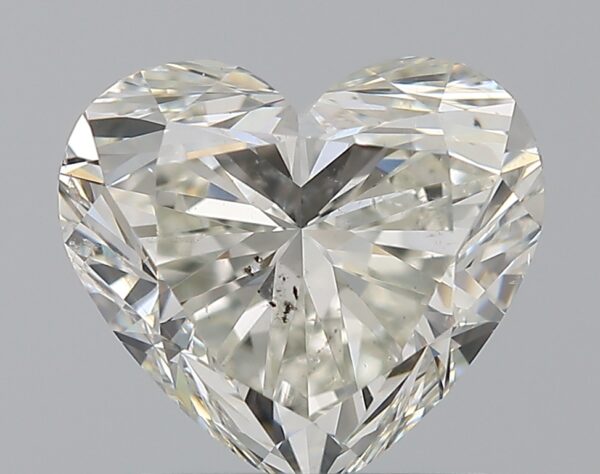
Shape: heart
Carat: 1.52
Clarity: SI2
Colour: J
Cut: EX
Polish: EX
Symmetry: VG
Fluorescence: N
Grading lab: GIA
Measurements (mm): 6.94 x 7.7 x 4.6